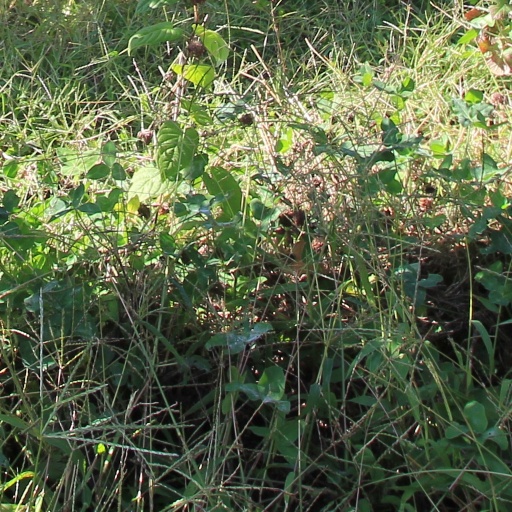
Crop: grape